2019 Cricket World Cup squads

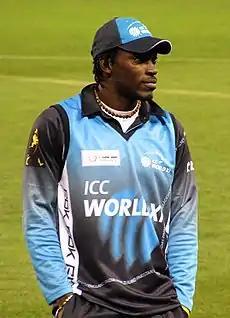
Chris Gayle, of the West Indies, was selected to play in his fifth Cricket World Cup.

This is a list of the squads picked for the 2019 Cricket World Cup. All 10 teams were required to submit a 15-member squad by 23 April, 2019 with changes to the squad allowed to be made up to 22 May. New Zealand were the first team to name their squad, naming their team on 3 April 2019. The West Indies were the last team to name their squad, announcing their team on 24 April 2019, one day after the initial deadline set by the International Cricket Council (ICC).